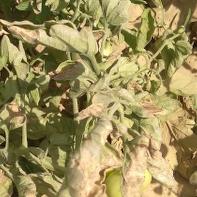
Crop: Tomato
Condition: mite-d